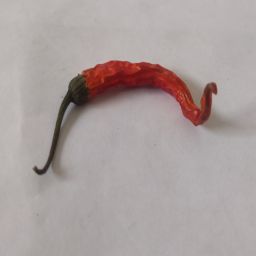
Crop: Chile Pepper
Quality: Dried